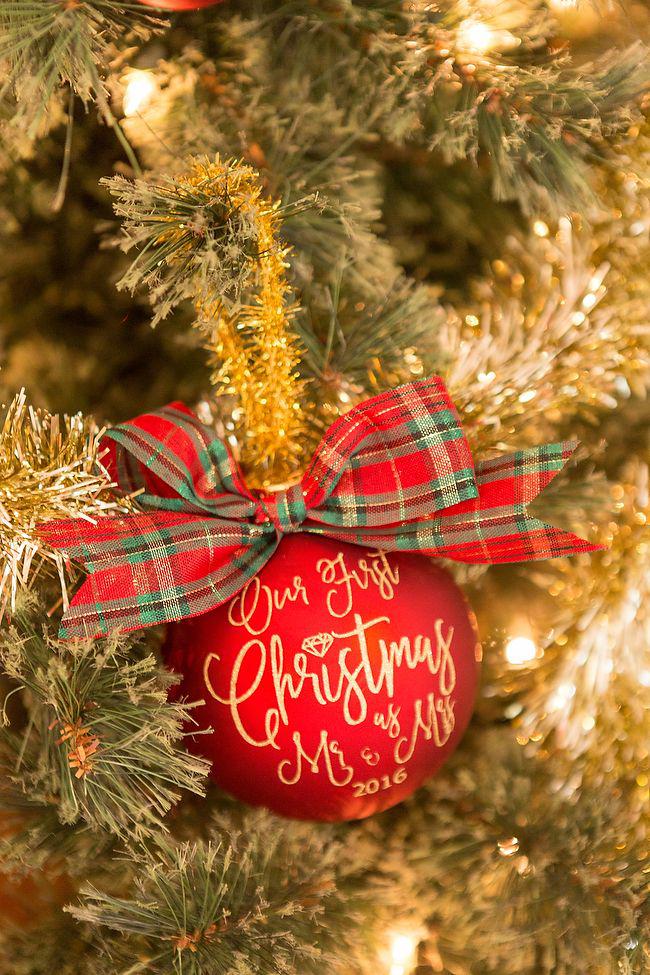
you have to see these easy ornaments for the holidays !
Relation: Subjective, Story